3rd Field Artillery Regiment (United States)

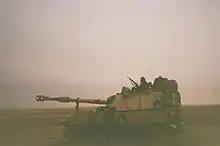
A M109A2 howitzer belonging to Battery C, 4th Battalion of the 3rd Field Artillery Regiment, 2nd Armored Division(FWD) during the Gulf War, February 1991.

Battery C's Advance Party/Reconnaissance Team was also ambushed while scouting for howitzer emplacement positions. The Battery C Advance Party/Reconnaissance Team and other elements of Task Force 1-41 Infantry managed to hold their position against an Iraqi Republican Guard unit until Task Force 3-66 Armor arrived on the scene which resulted in the defeat of the Republican Guard unit and several Iraqi soldiers becoming prisoners of war.